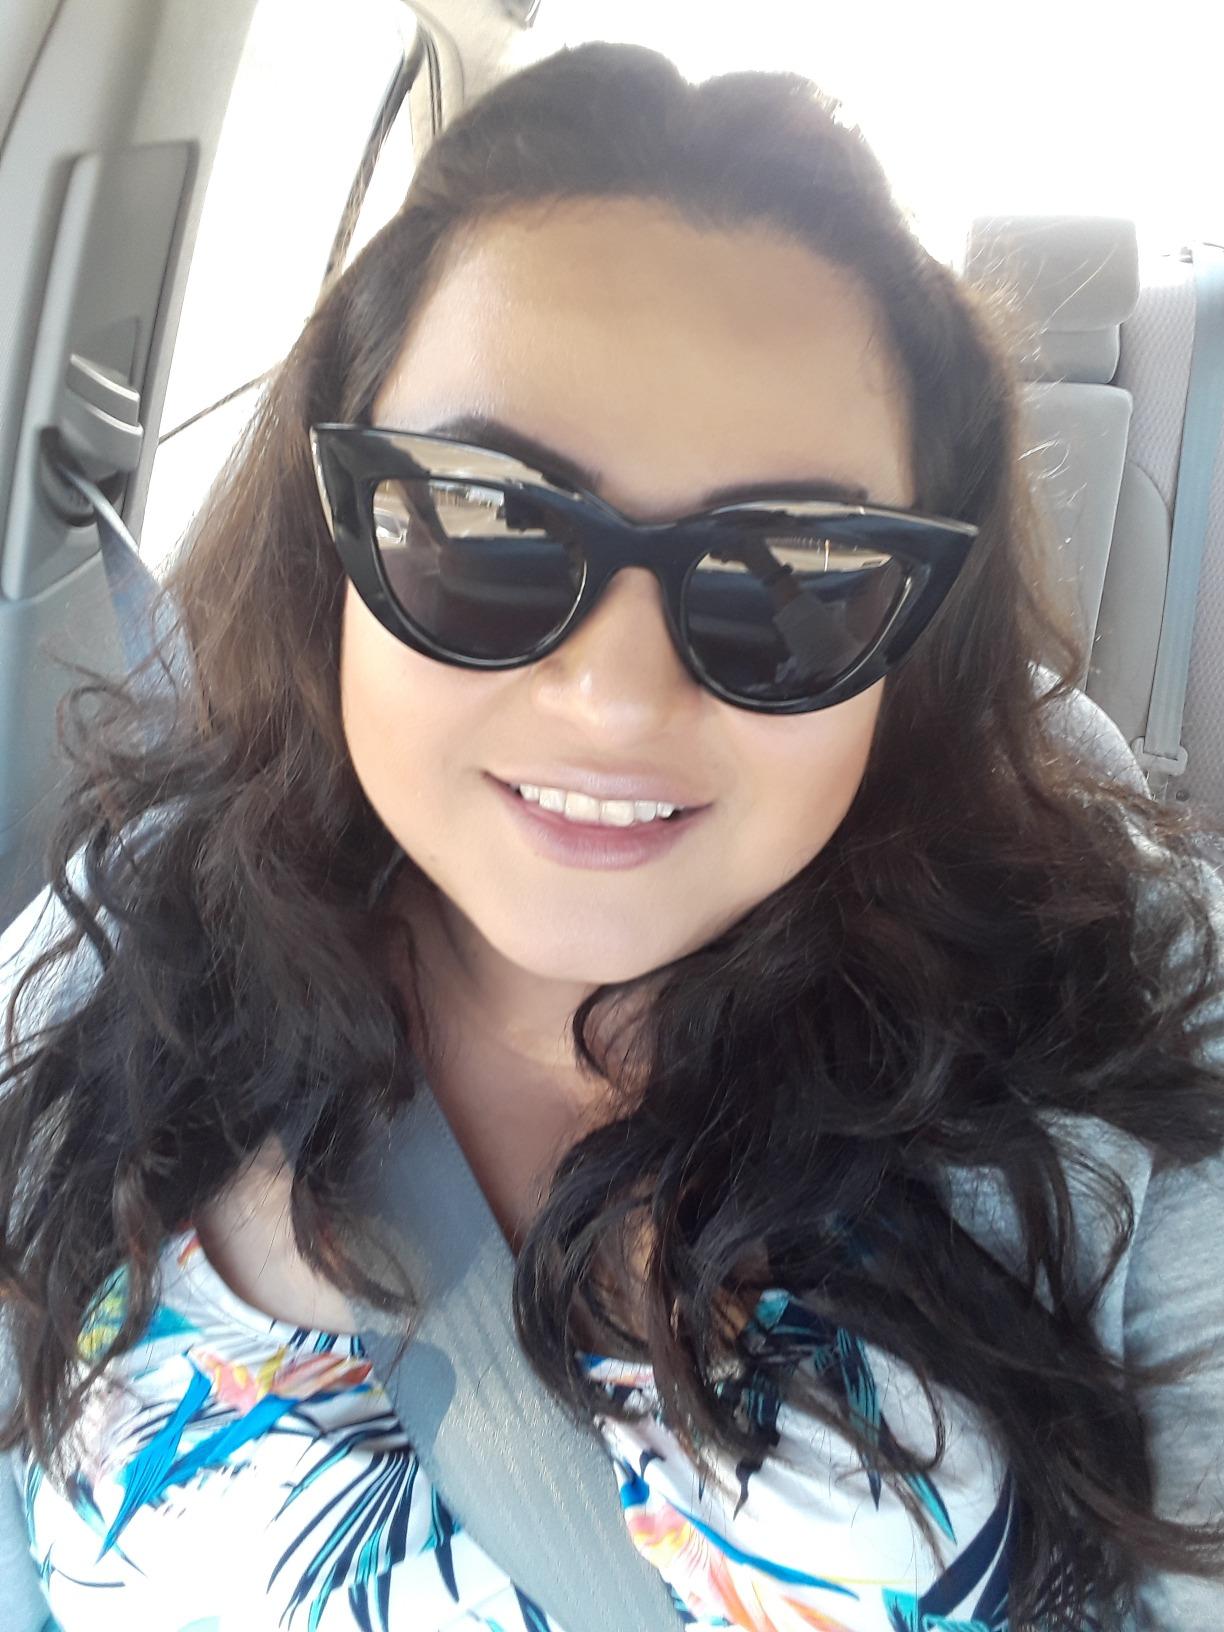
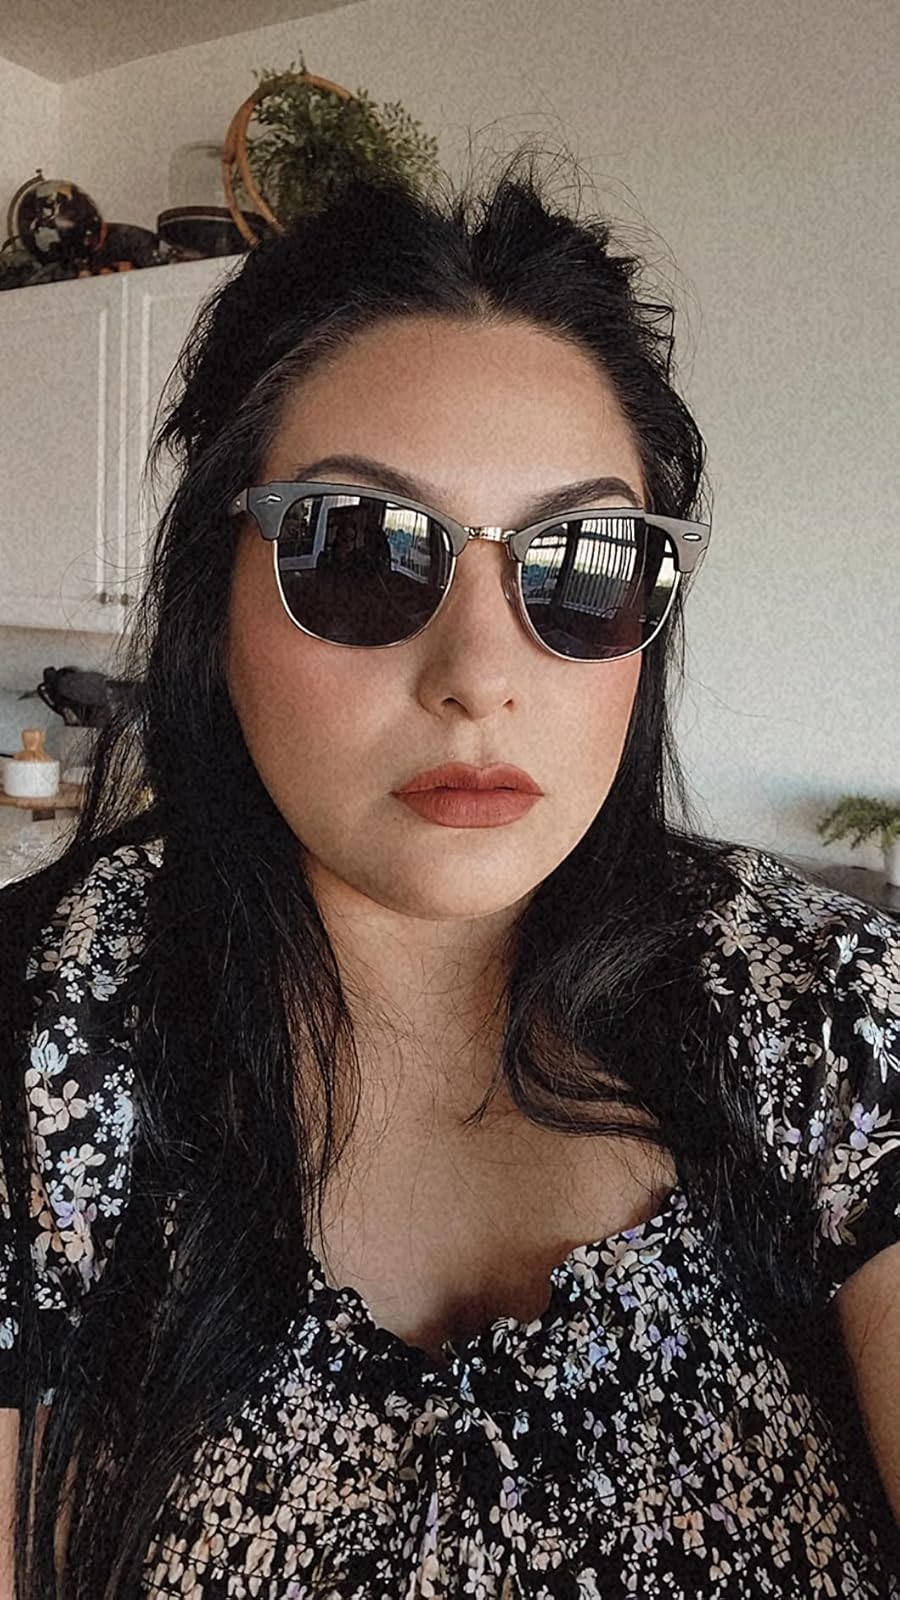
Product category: accessories_sunglasses
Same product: no